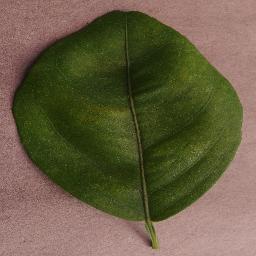
Label: Orange___Haunglongbing_(Citrus_greening)